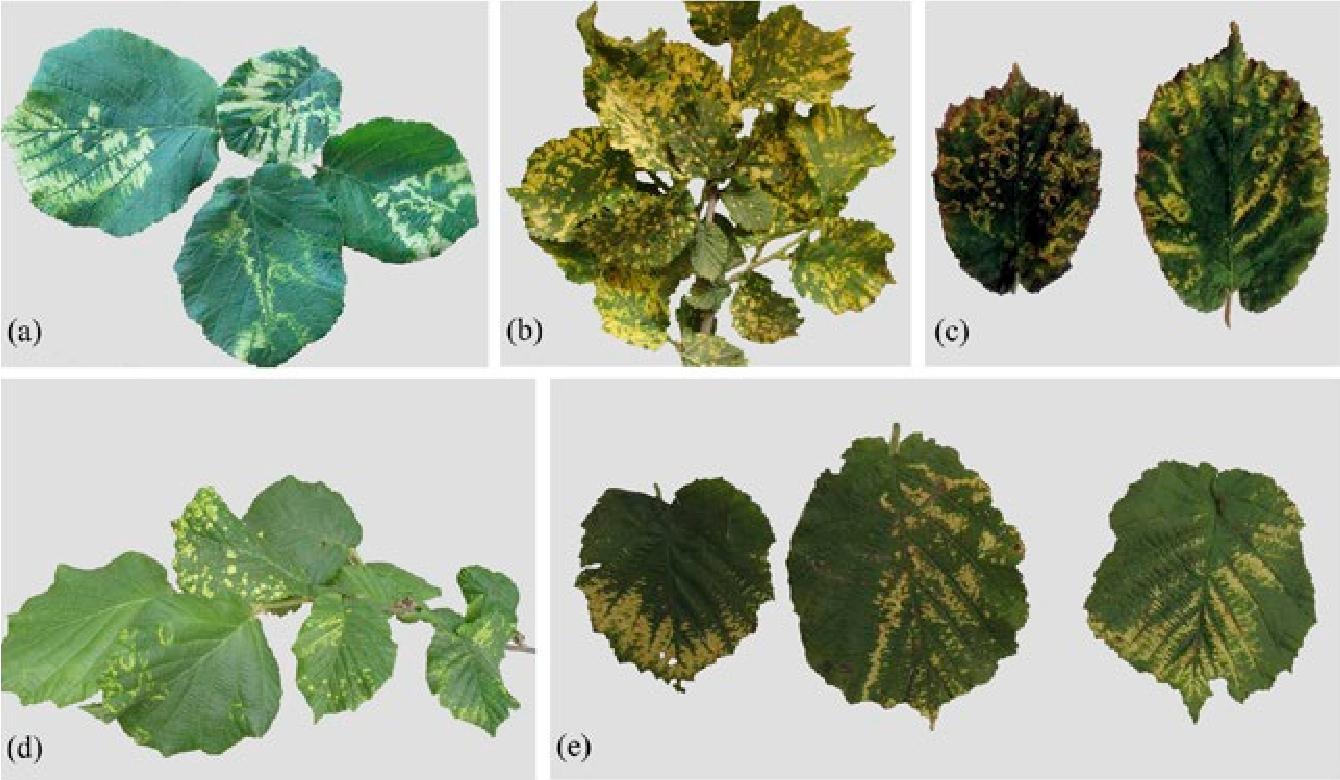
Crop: apple
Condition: mosaic_virus